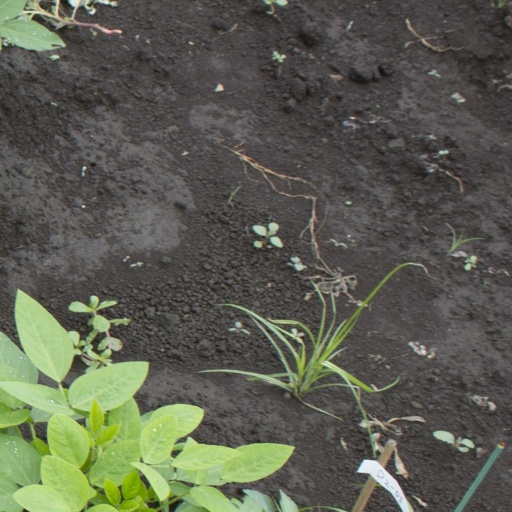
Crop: soybean